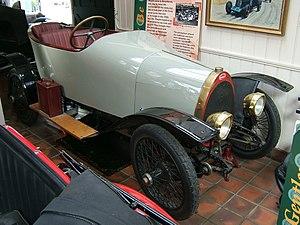
Les Bugatti Type 15 est un modèle de voiture de la marque Bugatti, variante de la Bugatti Type 13, conçue par Ettore Bugatti.